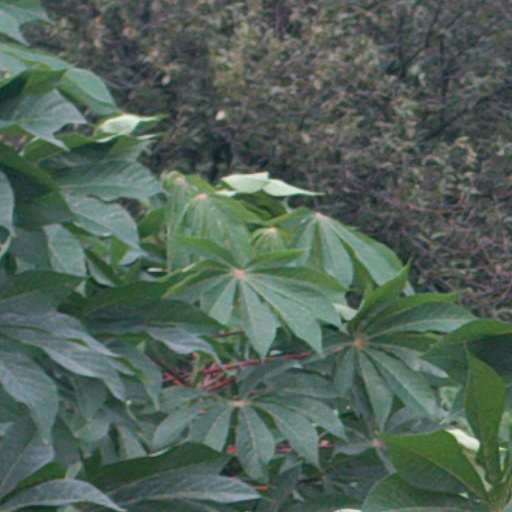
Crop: cassava